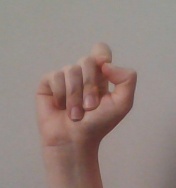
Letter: fa